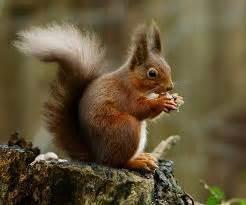
squirrel